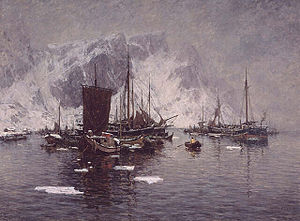
Lofotenfiskeriets historie / Mod moderne tider / Lønsomheden i lofotenfiskeriet i 1800-tallet
"""Fiskebåter ved Reine""